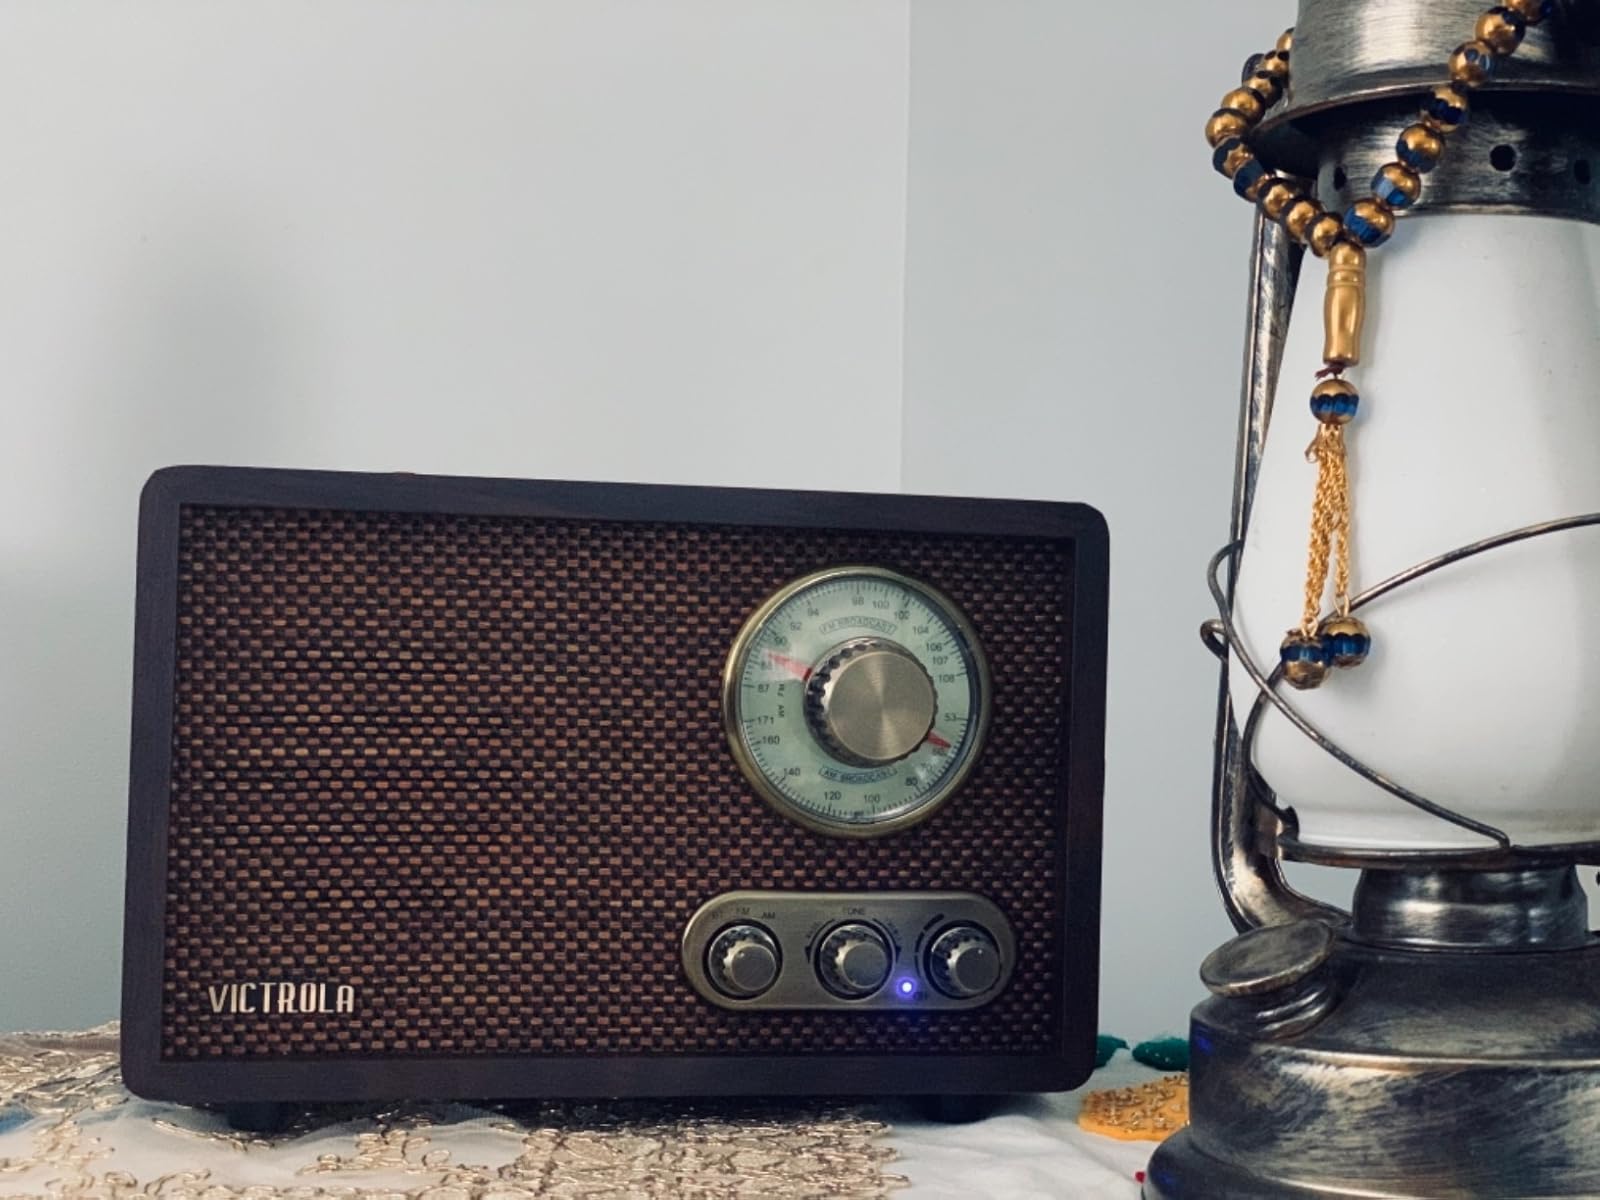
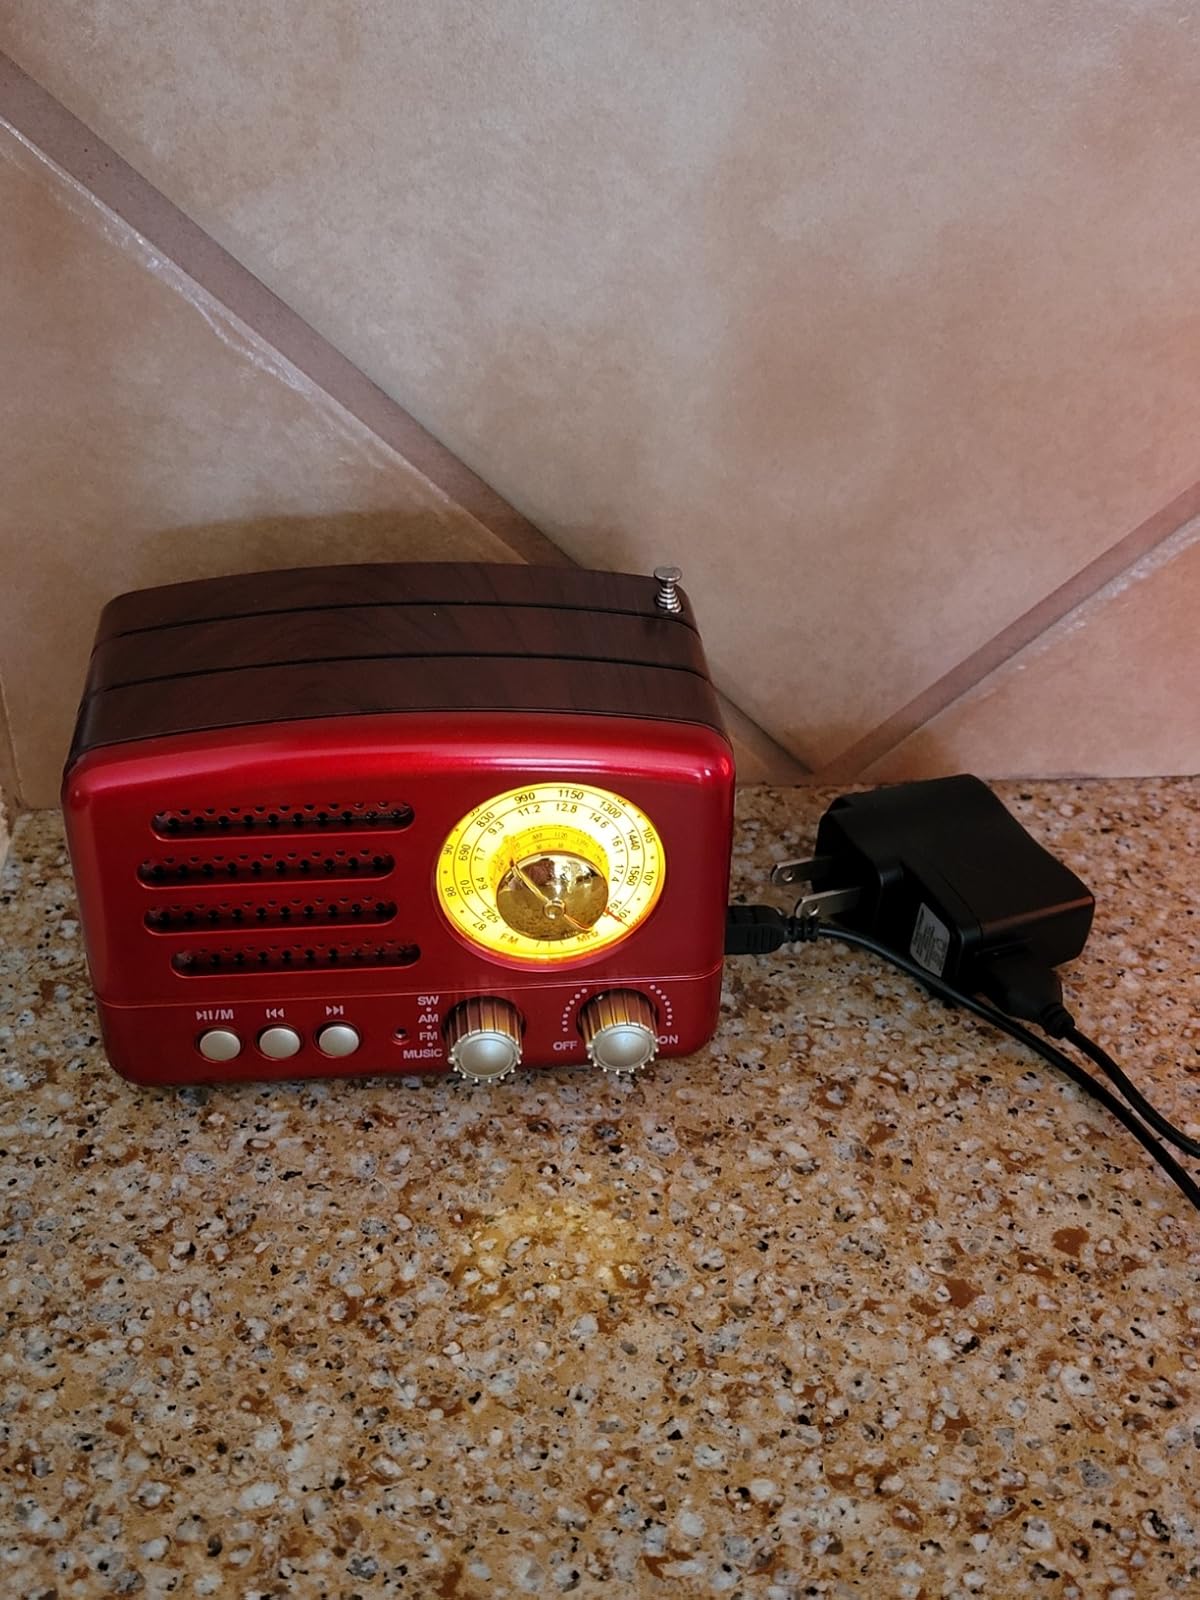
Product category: radio
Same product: no